Kai Ken

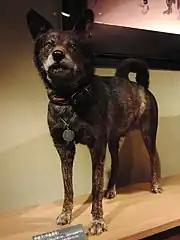
Stuffed specimen of Kai Ken named "Kai-kuro-go" at the National Museum of Nature and Science, Tokyo, Japan

The Kai Ken is a medium-sized dog with a wedge shaped head and prick ears. Males are typically 18 to 22 inches at the shoulder, while the females are slightly smaller, 17 to 20 inches at the shoulder. The tail may be curled over the back, or carried in a sickle position. Limbs should be strong and hocks should be well developed reflecting the dogs’ history of mountain life. The coat is of harsh texture, medium length, and comes in various shades of brindle ("tiger" stripes). There are three main recognized shades of brindle: the Aka-tora (red), Chu-tora (middle), and Kuro-tora (black). Puppies are born a solid color, and their brindle markings develop as they age, sometimes taking as long as five years before fully showing.